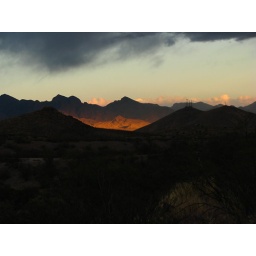
A hole in the cloud is a hole of light on the ground